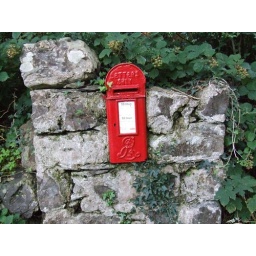
old post box by the church just down the road from beres castle